The Hardy Bucks Movie

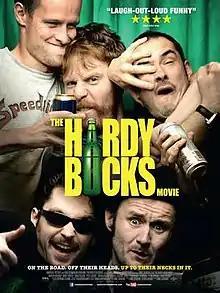
Theatrical release poster

The Hardy Bucks Movie is a 2013 Irish comedy film based on the RTÉ Two sitcom "Hardy Bucks", directed by Mike Cockayne. The film follows the characters from the TV series, a group of Irish slackers who travel to Poland to follow the Republic of Ireland team at UEFA Euro 2012. It stars Martin Maloney, Chris Tordoff, Owen Colgan, Peter Cassidy, Tom Kilgallon, and Michael Salmon. "The Hardy Bucks Movie" was released on 13 February 2013 to favourable reviews, and was a box office success in Ireland.